No. 92 Wing RAAF

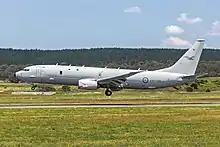
A P-8A Poseidon in November 2020

No. 92 Wing is the intelligence, surveillance and reconnaissance wing of the Royal Australian Air Force, to include conducting maritime patrol, anti surface and submarine warfare, and electronic warfare. Headquartered at RAAF Base Edinburgh, 92WG is part of the Surveillance and Response Group. 92 Wing currently comprises four squadrons – No. 9 Squadron (operating the MQ-4C Triton), No. 10 Squadron (operating the MC-55A Peregrine), No. 11 Squadron (operating the P-8A Poseidon), and No. 292 Squadron (the P-8A operational training squadron). The wing also has a detachment headquarters at RMAF Base Butterworth in Malaysia. 92WG operates 12 P-8A Poseidon maritime patrol aircraft, and is acquiring the MQ-4C Triton unmanned aerial system (UAS), and the MC-55A airborne intelligence, surveillance, reconnaissance and electronic warfare aircraft. The P-8A is multi-role platform, capable of F2T2EA. Its roles include anti-submarine and anti-surface surveillance and warfare, for which the aircraft are equipped with MK54 torpedoes and Harpoon anti shipping missiles. It is also responsible for long range intelligence, surveillance, reconnaissance and maritime attack missions, Naval support and search and survivor supply missions. The Australian Maritime search area of responsibility constitutes approximately 11% of the Earth's surface, the largest area of responsibility for any single country.